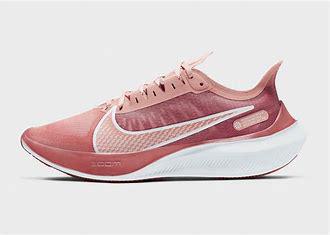
Brand: Nike
Model: Zoom Gravity